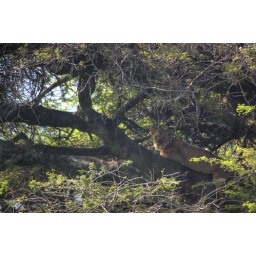
lion in a tree